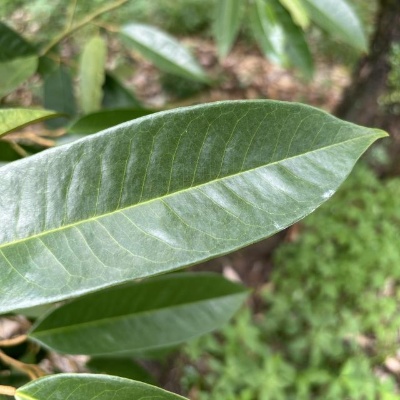
Label: Leaf_Healthy